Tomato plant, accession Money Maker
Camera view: horizontal (90 deg, fisheye); turntable rotation: 210 degrees
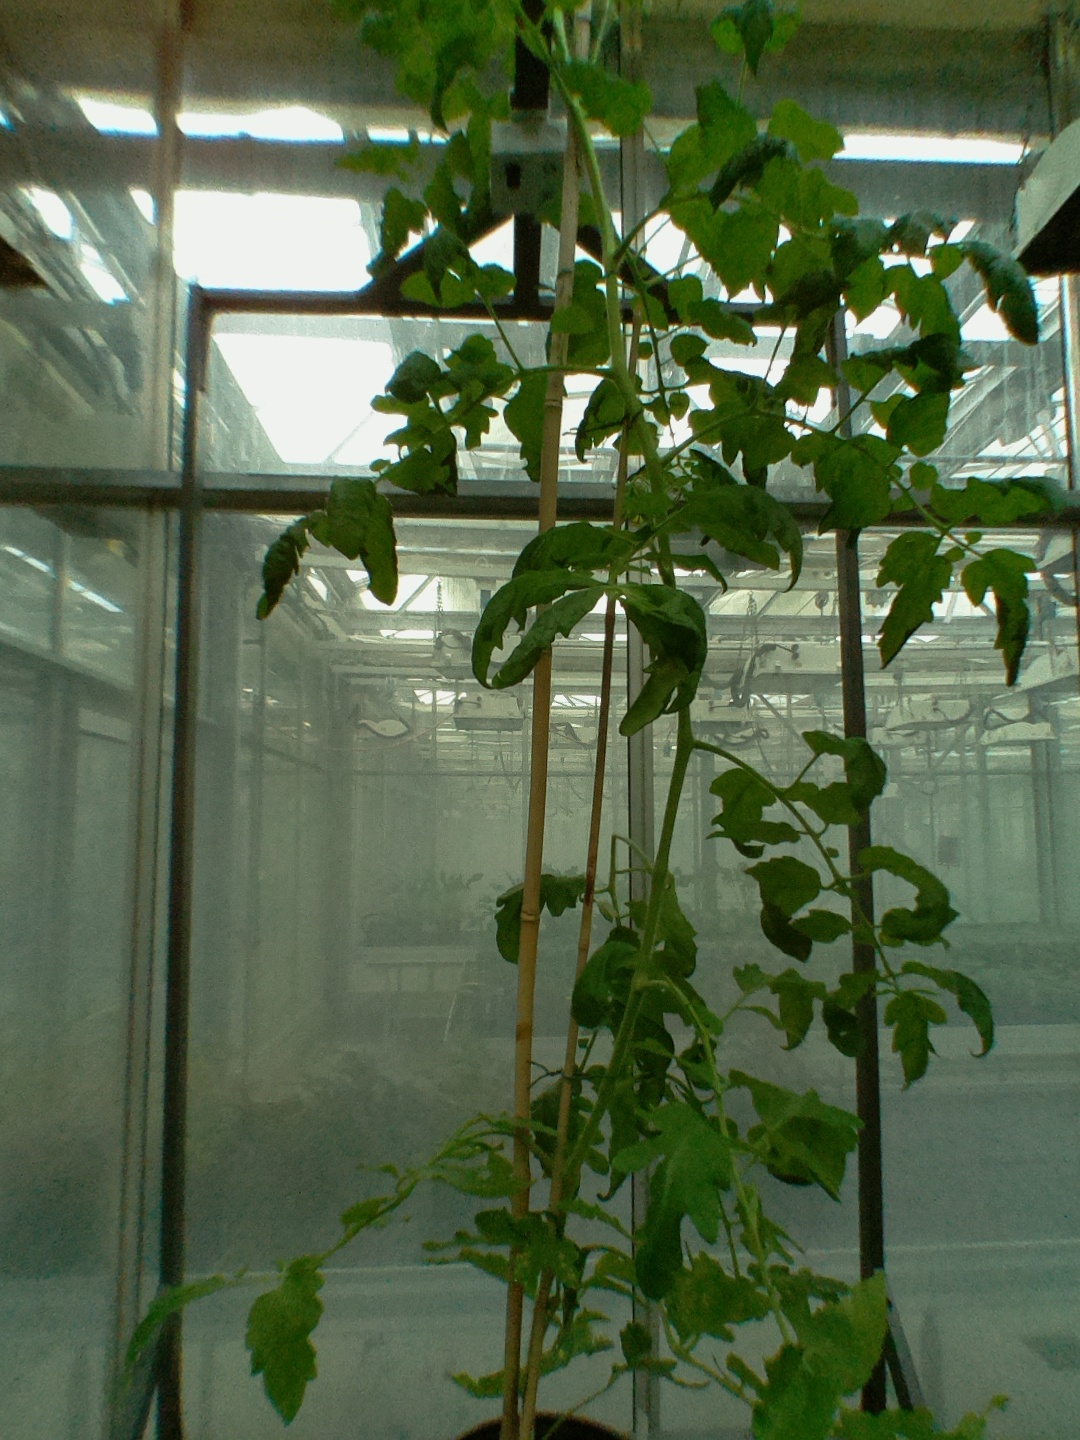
BBCH growth stage 70: Fruits at the main stem or branches visibles